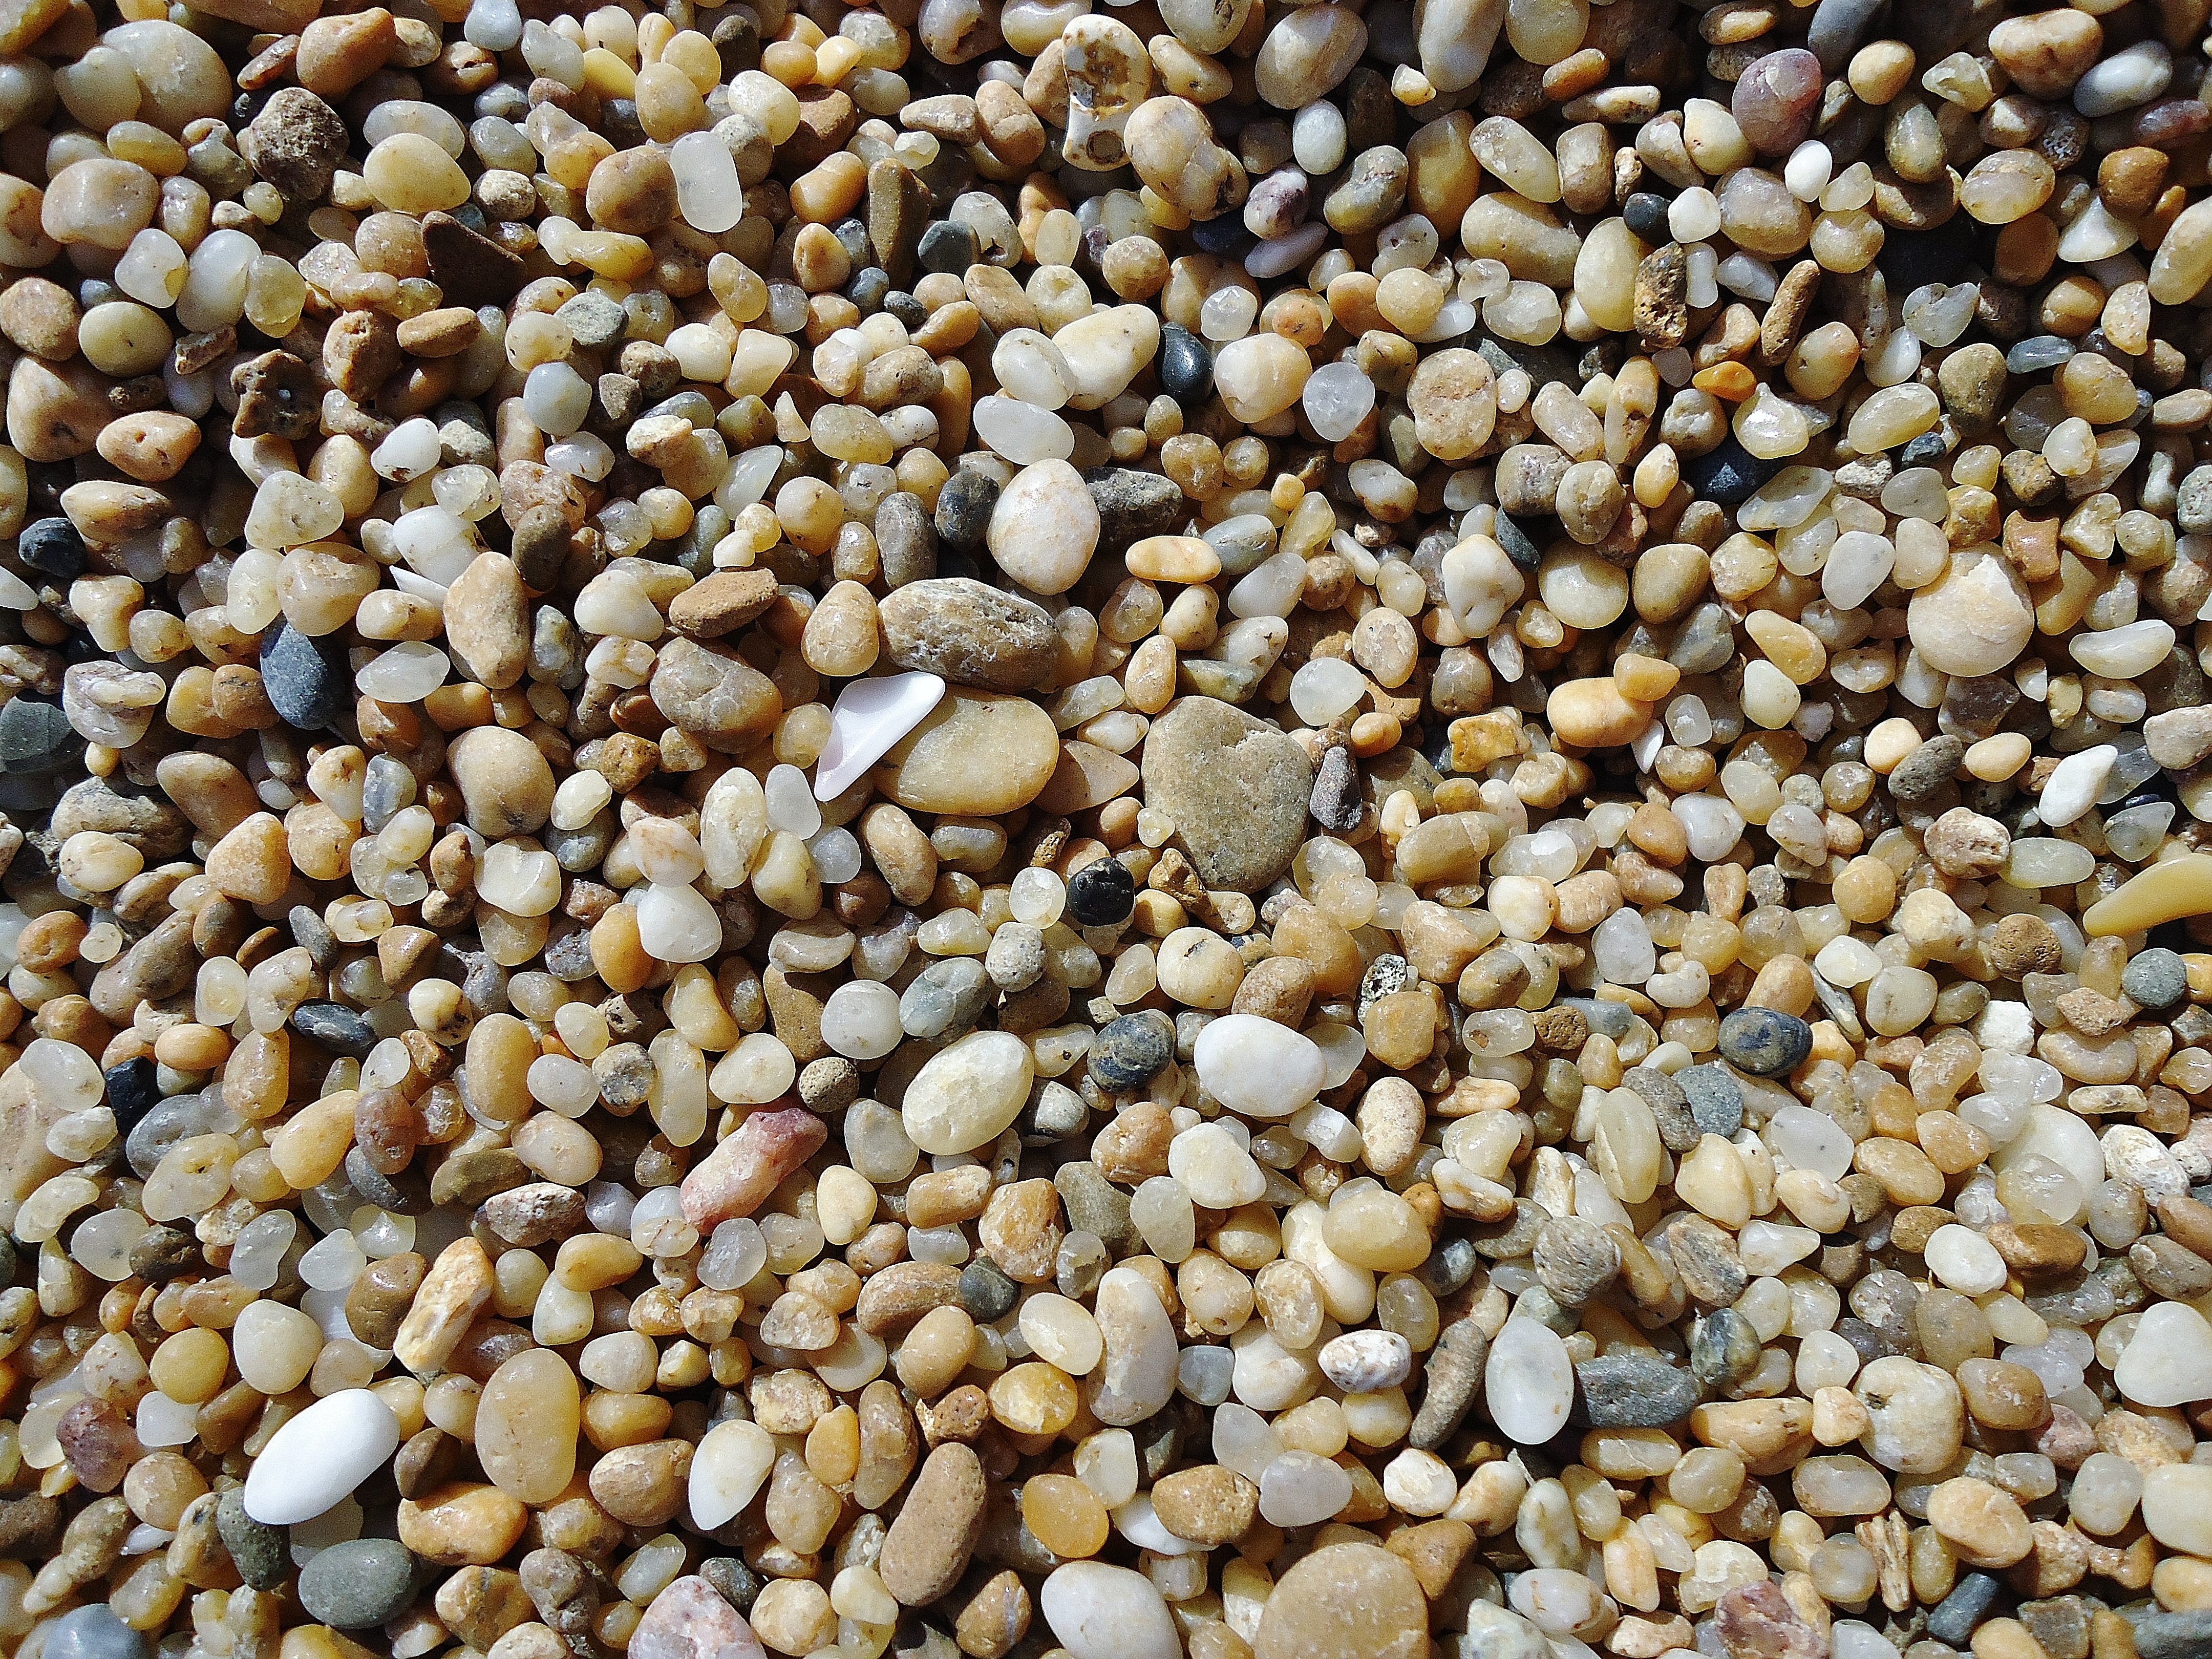
beach, sand, ocean, food, produce, crop, pebble, soil, agriculture, material, colors, gravel, pebbles, roller, grass family